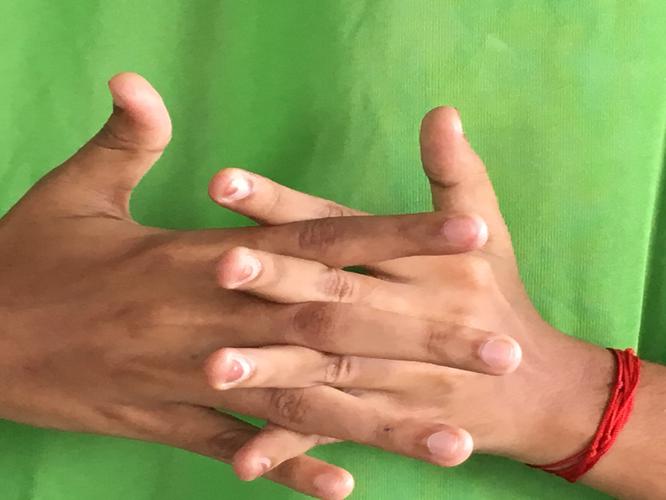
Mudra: Karkatta
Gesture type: double_hand